Úrsula López

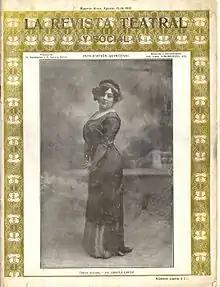
Úrsula López on the cover of "La revista teatral y social", Buenos Aires, 15 August 1912

Upon their return from Mexico, Luis Bellido and Serafín Pozueta set up a company to rent the , beginning the season on 1 March 1910 with the Úrsula López Zarzuelas Company, and presenting the plays "", "Los mosqueteros", "La taza de té", and "La manzana de oro", to great success with the public and critics.